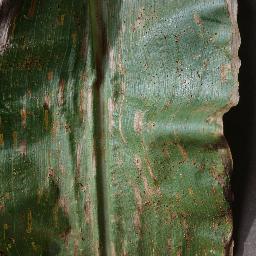
Label: Corn___Cercospora_leaf_spot Gray_leaf_spot